Col du Corbier

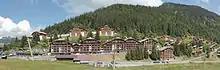
Panoramic view of the pass below the Mont Ouzon

Col du Corbier is located at 1,237m above sea level, about 26 km from Thonon-les-Bains, in the massif du Chablais, in the northwest quarter of the French Alps, France.